Capture of Cádiz

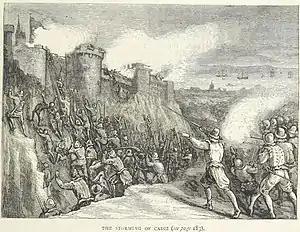
The English storm the city

The capture of Cádiz in 1596 was an event during the Anglo-Spanish War, when English and Dutch troops under Robert Devereux, 2nd Earl of Essex, and a large Anglo-Dutch fleet under Charles Howard, 1st Earl of Nottingham, with support from the Dutch United Provinces, raided the Spanish city of Cádiz.